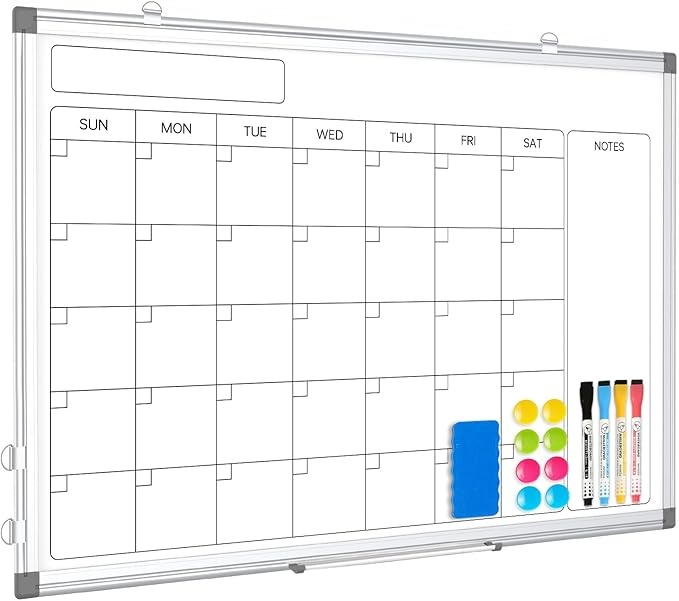
Monthly Calendar Dry Erase Whiteboard for Wall, 30" x 20" Double-Sided Large Calendar White Board, Magnetic Portable Hanging Board for Office, Home, School
About This 【Double-Sided Calendar White Board】: Our monthly whiteboard can put your life in order and plan ahead. Magnetic dry erase calendar board is perfect for pinning notes, messages, pictures, memos, calendars, menus, reminders and more. The magnetic double-sided whiteboard allows you to have two projects going. The other sided is blank. It is the best tool for home teaching or memo. 【Super Value Pack of Whiteboard】The 30 X 20 inches double-sided dry erase board set comes with 4 magnetic dry erase markers (include 4 color), 6 magnets, 1 movable tray, 1 dry eraser. The movable hanging hooks allow you to adjust the hanging distance easily. 【Durable & Lightweight】: White board combo with aluminum frame is solidly builted, portable white board is lightweight enough to be held by tacks, which can be easily hanged on the wall horizontally and vertically as you like with movable hanging hooks. 【Smooth Writing & Easy to Clean】: You'll love how easy it is to write on our smooth and durable writing surface, which is also easy to wipe clean with the included magnetic eraser. You can easily erase previous month's plans and update it with new schedules, making it a great alternative to traditional paper calendars. 【High Quality Assurance】: WALGLASS aims to create an emotional connection with our customers. Our after-sales team will reply to any questions about products, orders, and upgraded ideas within 24 hours. We are confident of our monthly whiteboard and glad to talk and build a connection with our lovely customer. Overview Brand : WALGLASS Color : Silver Frame Material : Aluminum Recommended Uses For Product : 办公室 Mounting Type : Wall Mount or Hanging
Brand: WALGLASS
Category: Office Supplies > Presentation Supplies > Dry-Erase Boards